Owaka

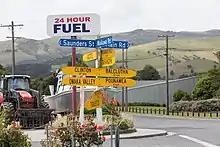
Signposts

Owaka is a small town in the Clutha District of South Otago, in the South Island of New Zealand. It is the largest community in the rugged, forested Catlins area, close to the border with Southland, some south of Balclutha on the Southern Scenic Route.